The Princess Diaries, Volume II: Princess in the Spotlight

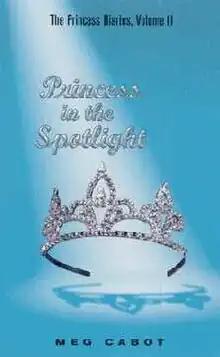
First edition cover

The Princess Diaries Volume II: Princess in the Spotlight, released in the United Kingdom as Princess Diaries: Take Two, is the second book in the series "The Princess Diaries" by Meg Cabot and was published in 2001. The book is not related to the film released with the title "", where the heroine Mia is awaiting coronation, but can only be queen if she marries within thirty days.